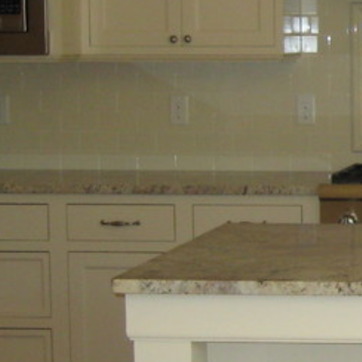
Material: polishedstone